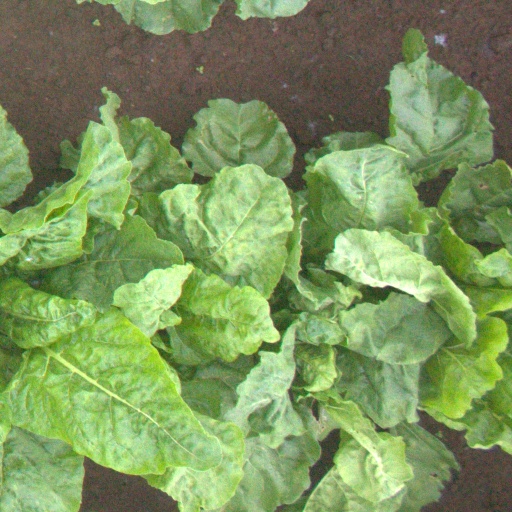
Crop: sugar beet